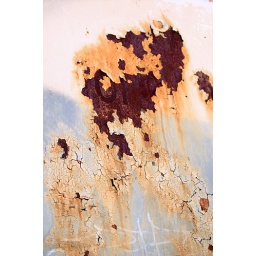
rusty street sign in Phoenix, Arizona